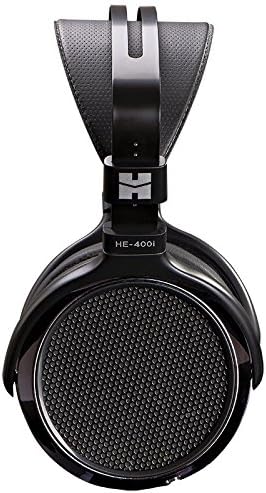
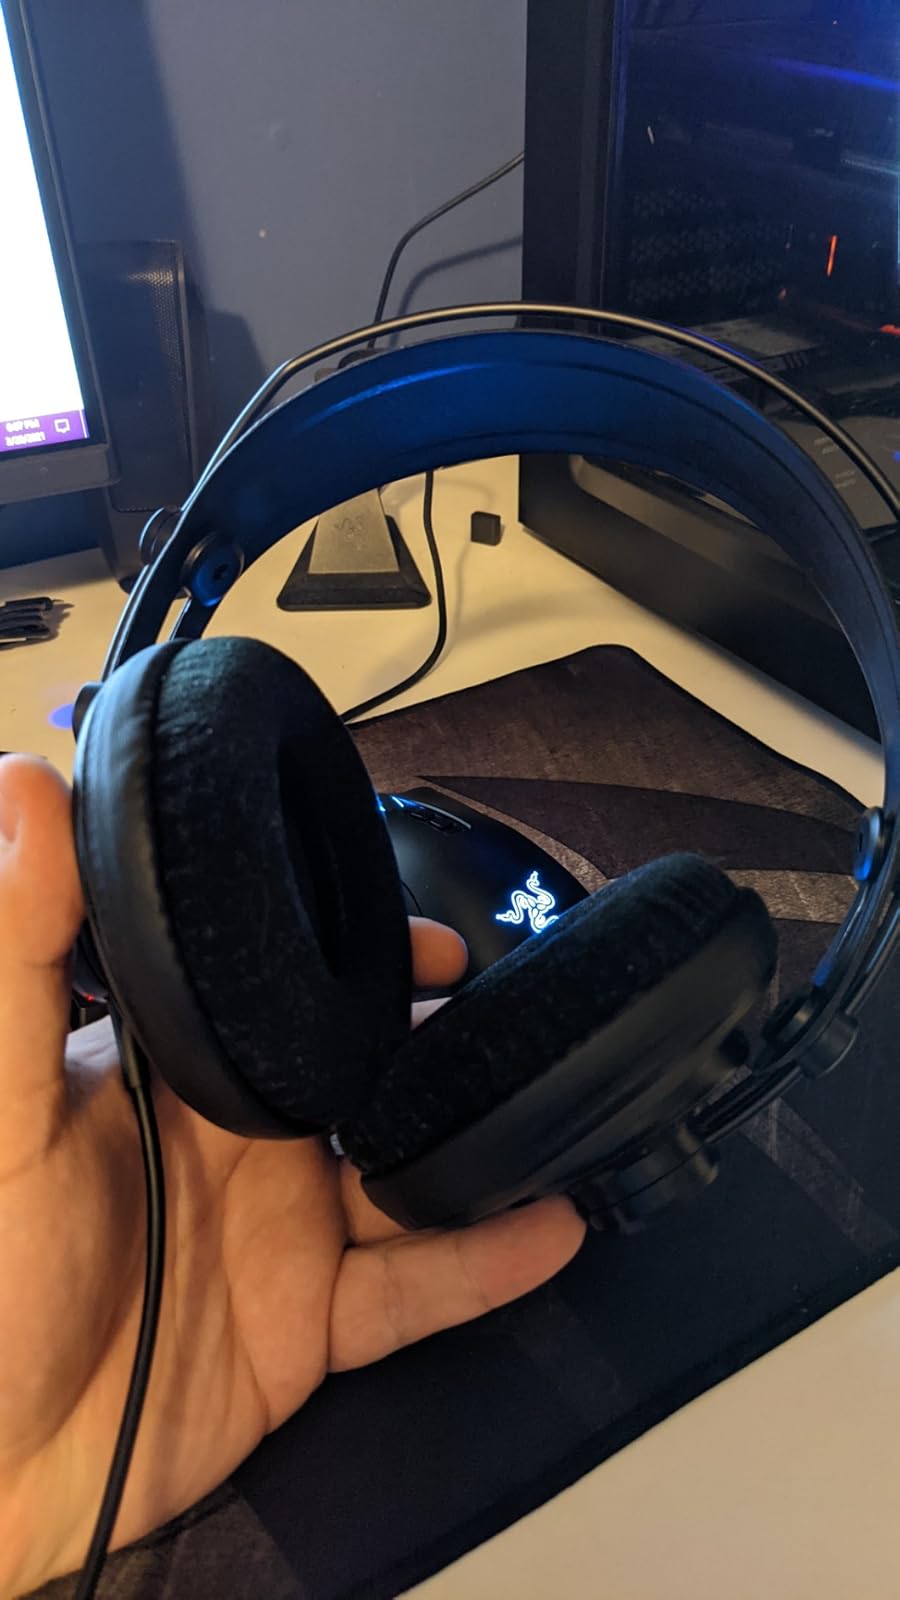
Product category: headphones
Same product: no